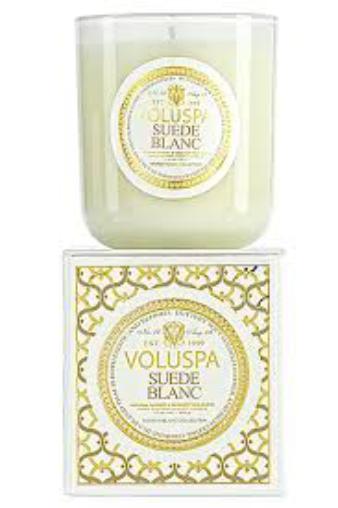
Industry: Necessities